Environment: real
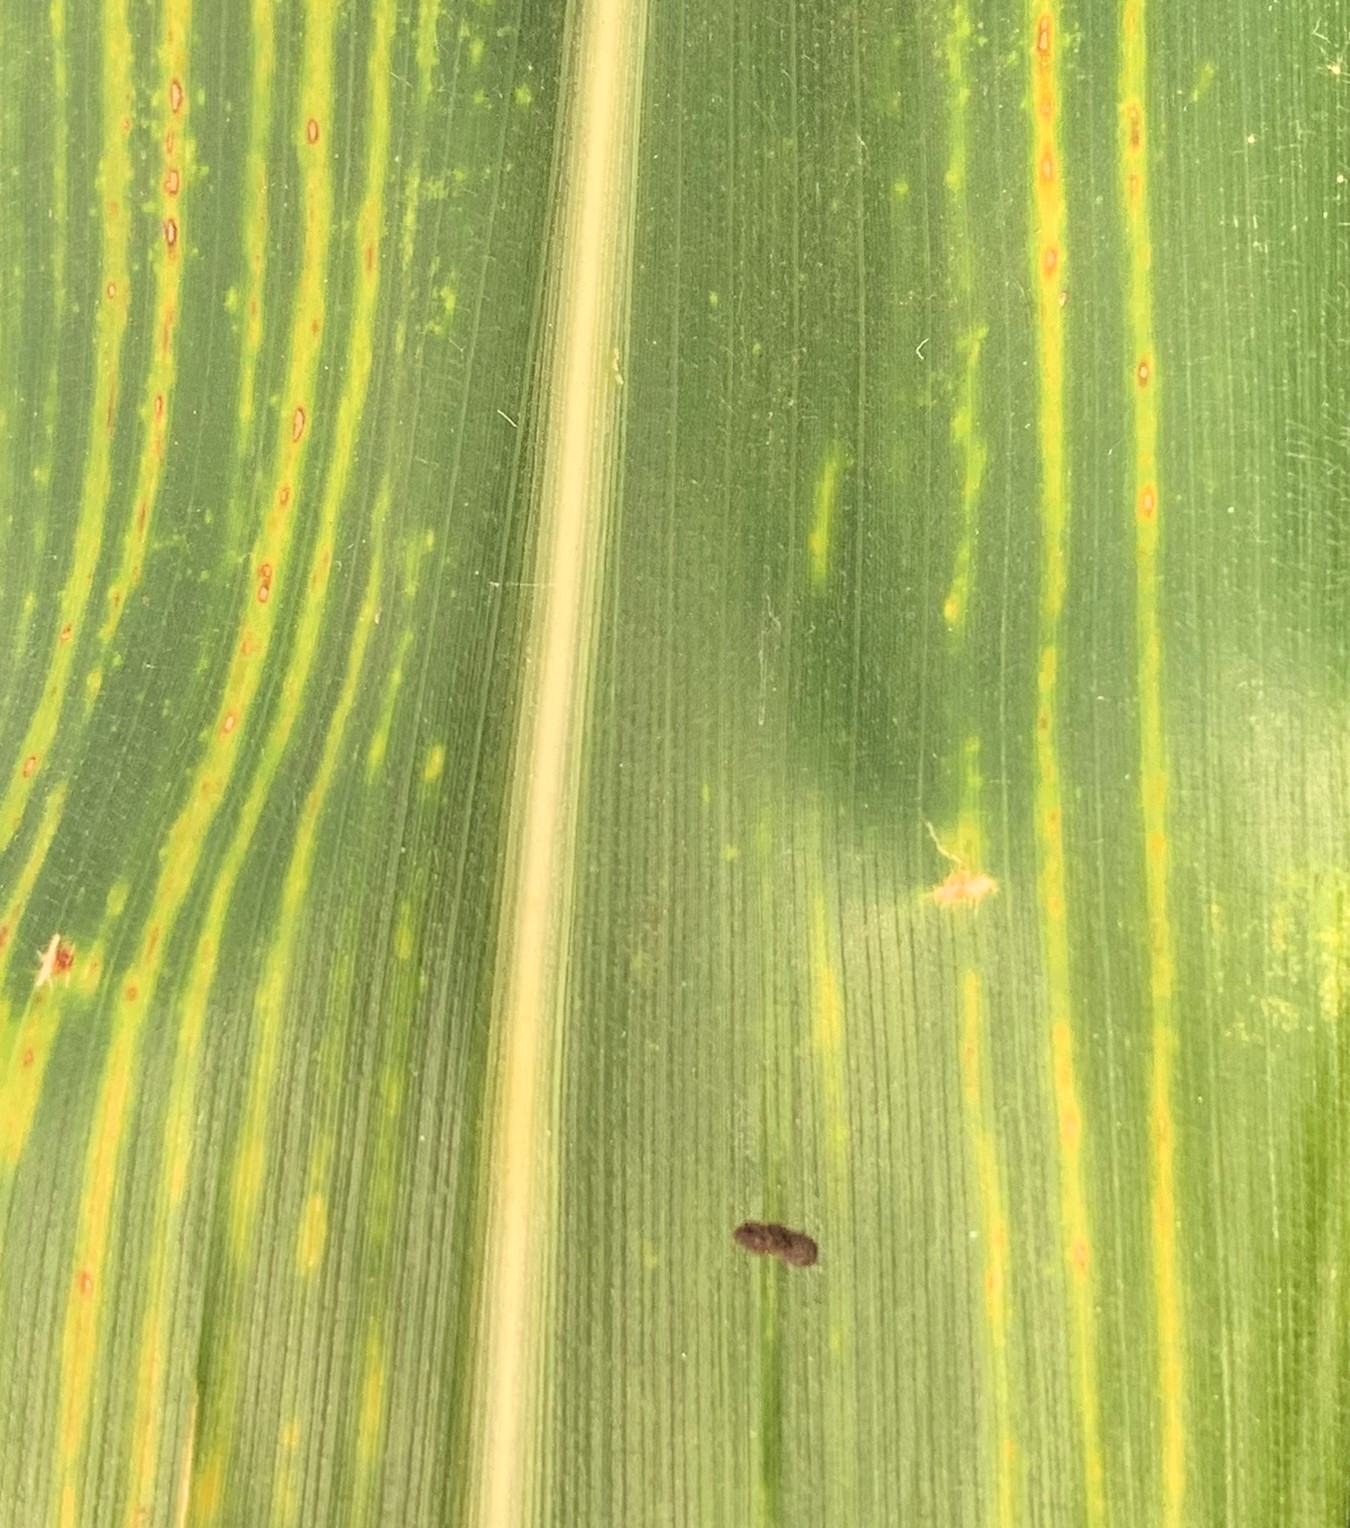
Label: lethal_necrosis